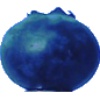
Label: huckleberry